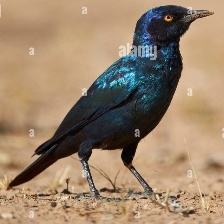
Species: CAPE GLOSSY STARLING
Scientific name: LAMPROTORNIS NITENS